FC Wettingen

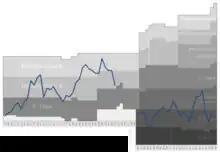
Chart of FC Wettingen table positions in the Swiss football league system

FC Wettingen spent the first few decades of their life bobbing around the lower echelons of the Swiss leagues until finally in 1969 they made it to the National League B. The next season they gained promotion and in the 1969/70 season they played in the Swiss Super League. However, due to their poor return of 15 points from 26 games they were relegated, finishing in 13th place out of 14.